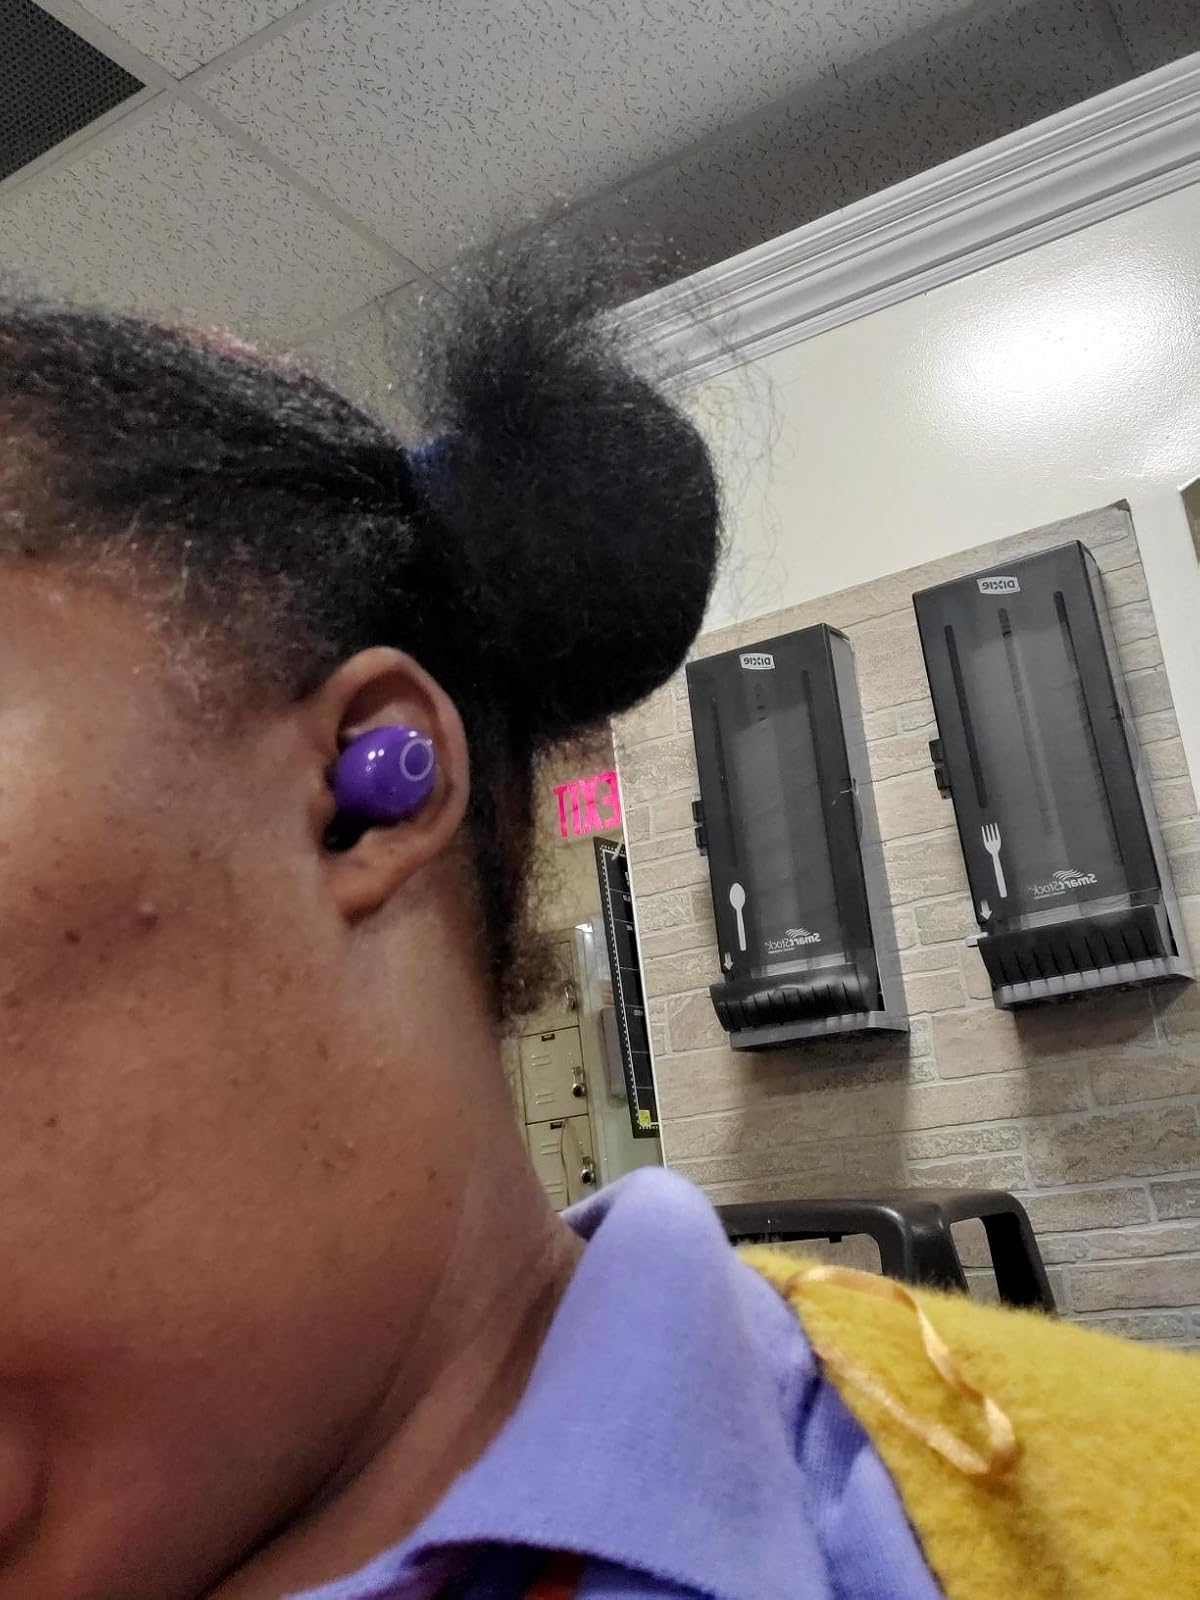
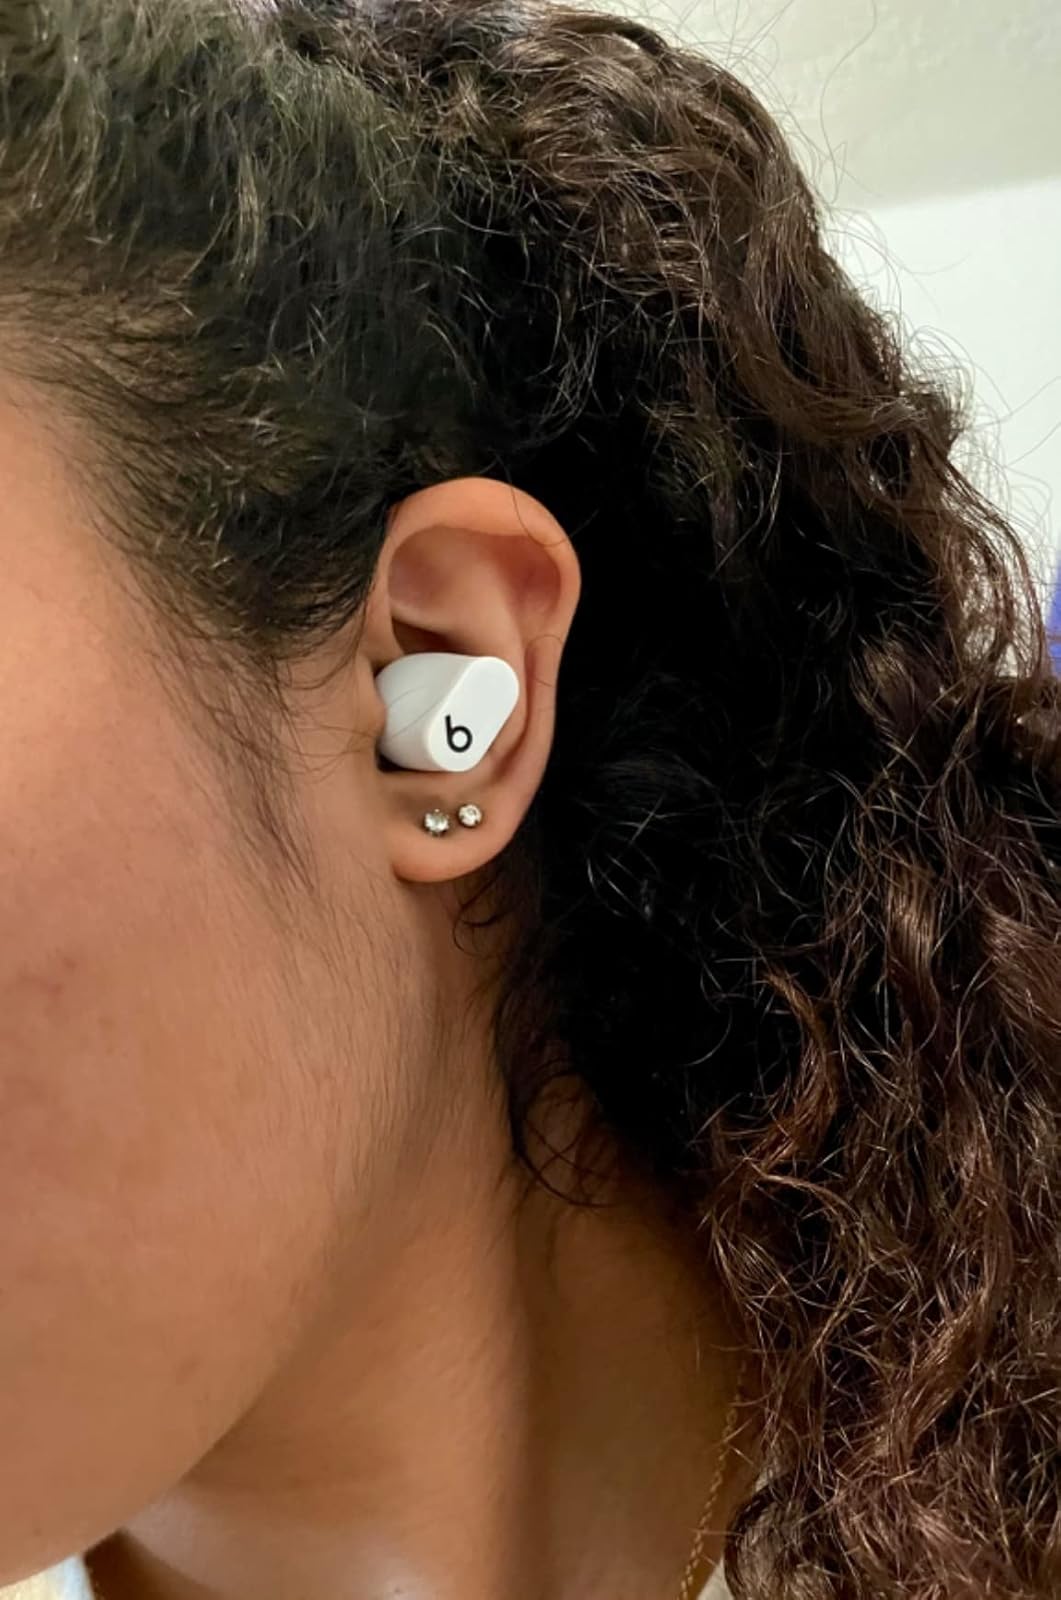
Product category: earbuds
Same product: no